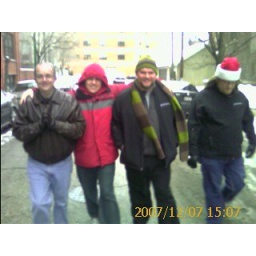
Dave, Jason, Ben, and Harold walking in the middle of the street to the bus stop.